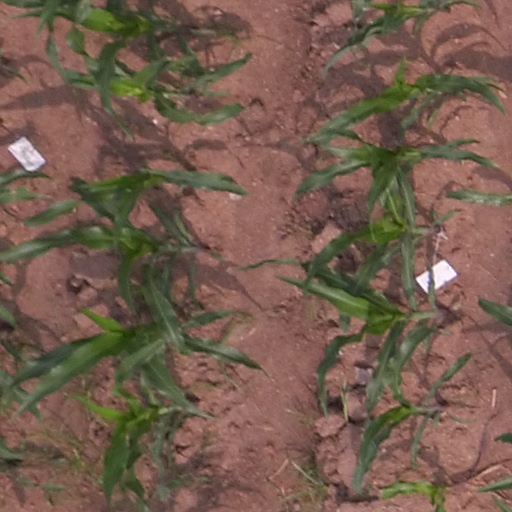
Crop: maize; corn